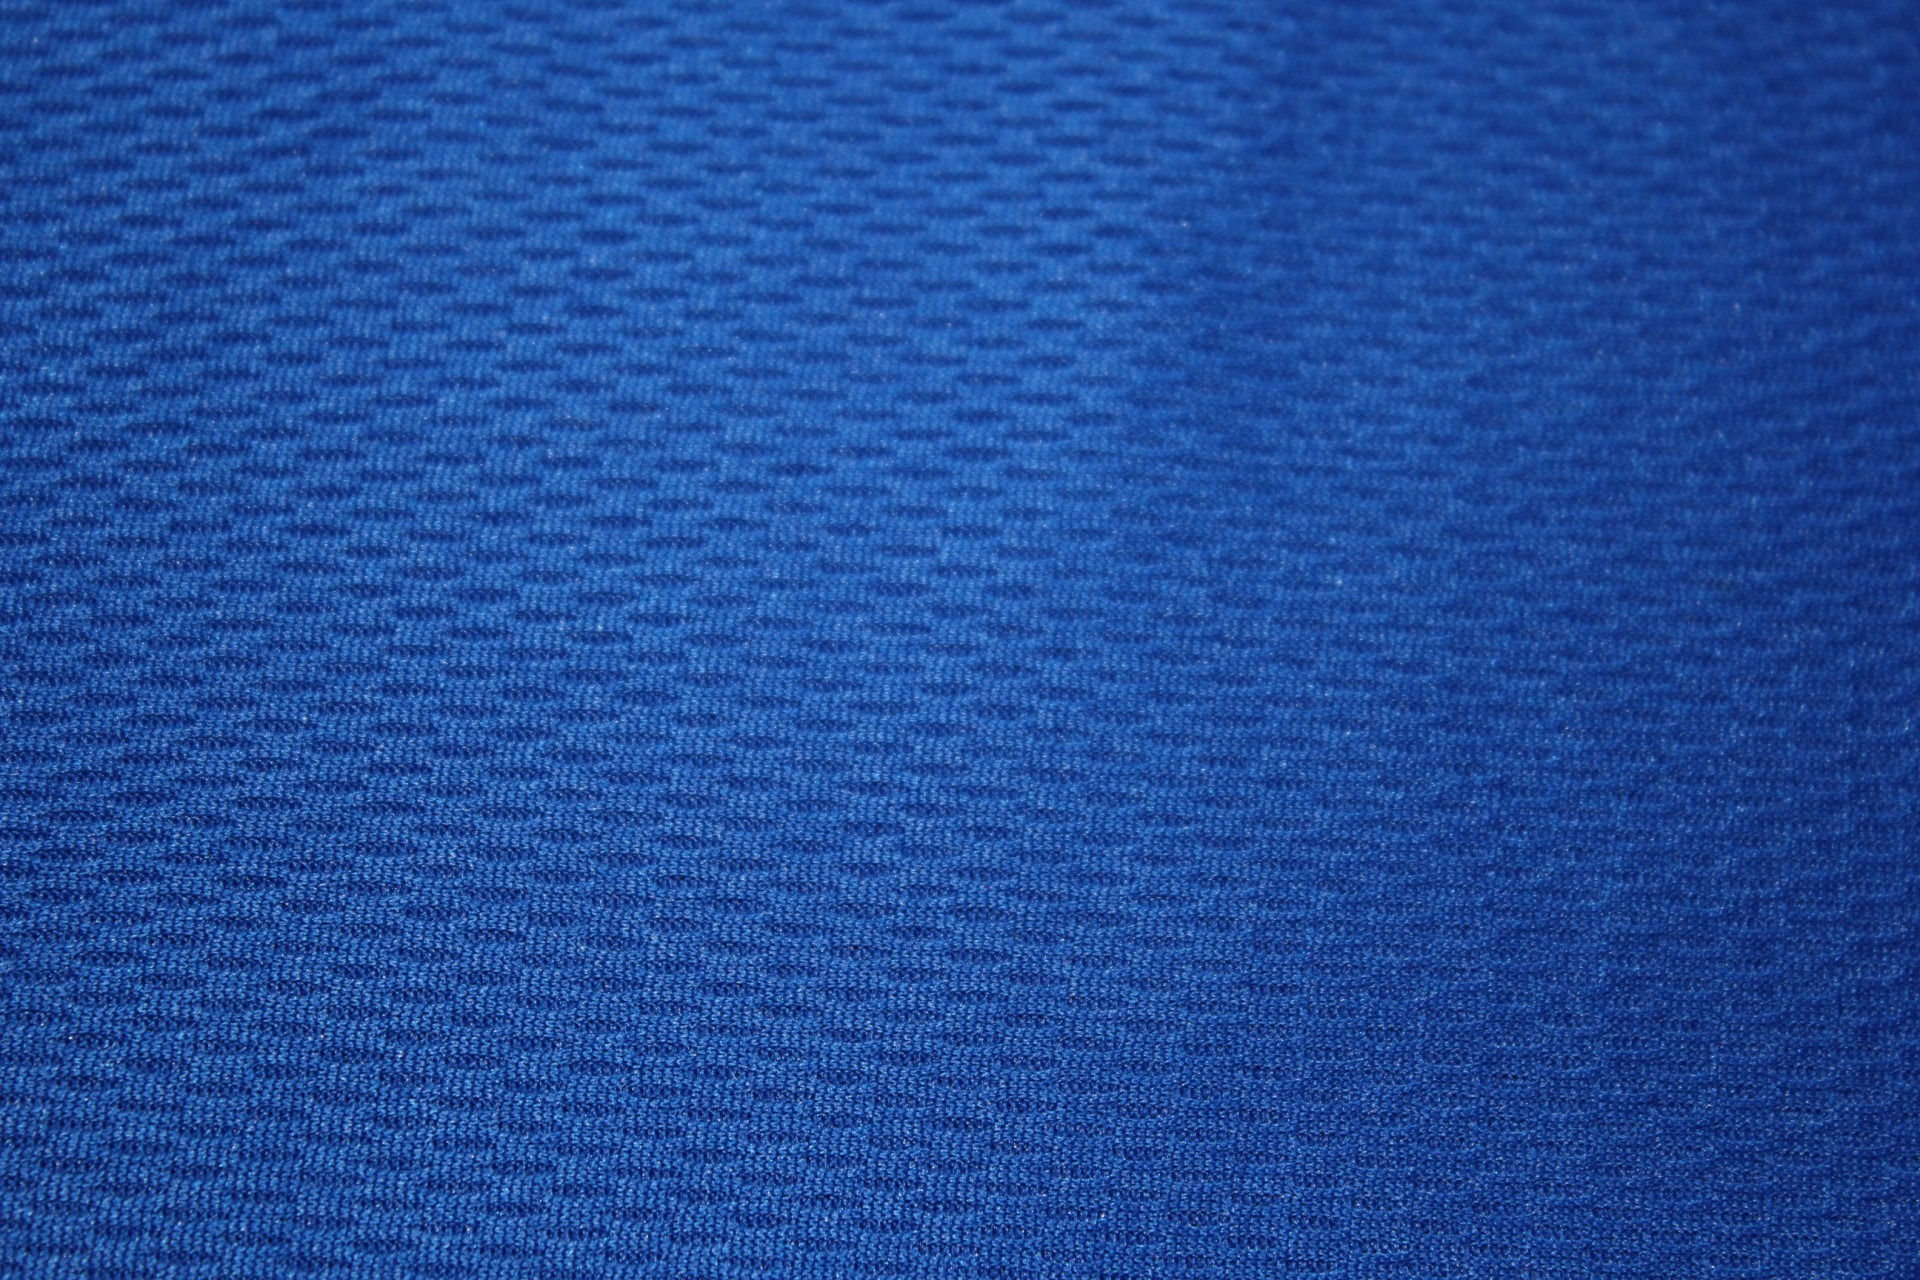
texture, pattern, blue, cloth, wool, textile, background, turquoise, cap, net, flooring, blue background, cobalt blue, electric blue